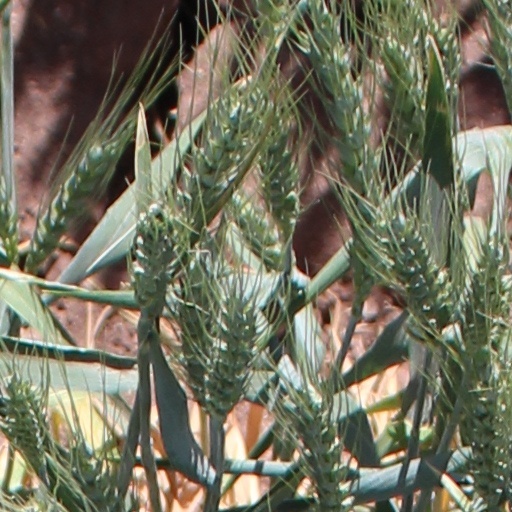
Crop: wheat